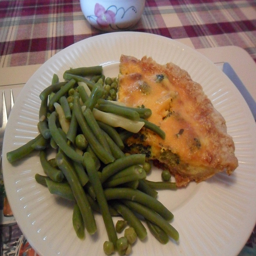
A dish of keish, green beans, and peas
A plate containing green beans, peas and quiche.
Quiche and green beans on a dinner plate.
A dinner plate with green beans, peas and a quiche.
A PLATE OF FOOD SITTING ON A TABLE